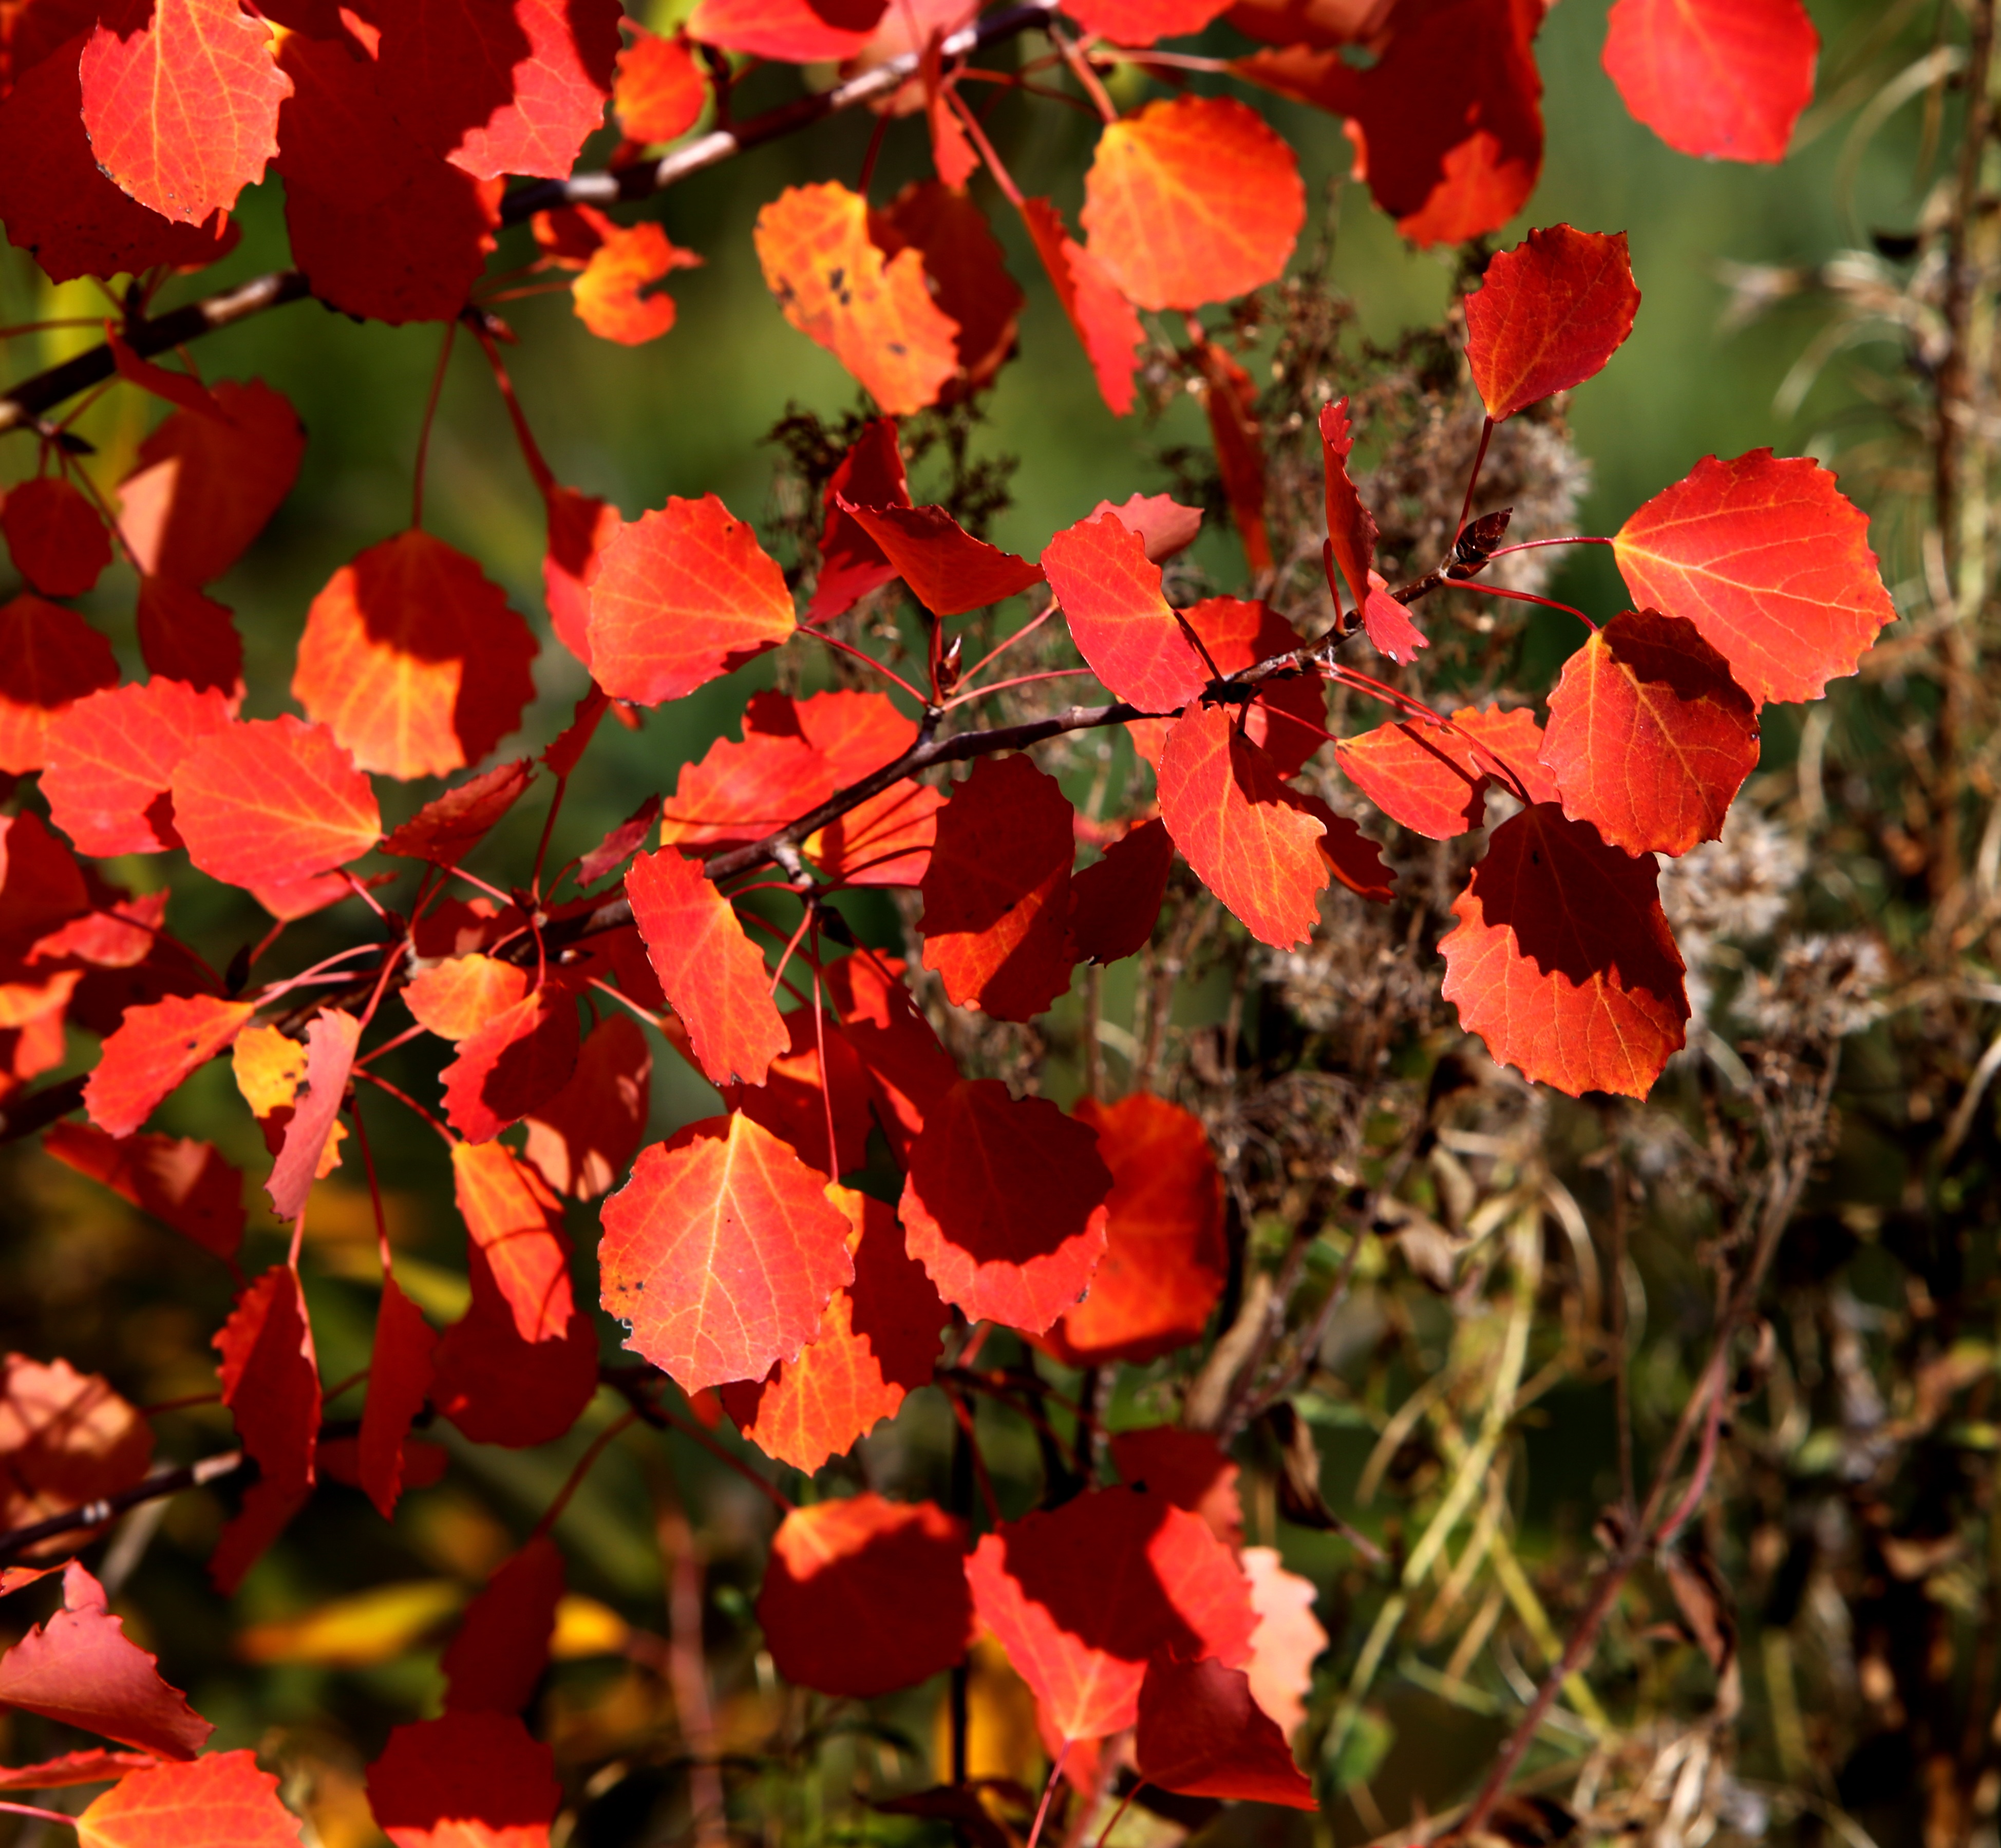
plant, leaf, flower, petal, red, autumn, botany, flora, season, farbenspiel, leaves, shrub, fall color, fall foliage, leaves in the autumn, autumn forest, fall leaves, golden autumn, colors of autumn, golden october, flowering plant, annual plant, land plant